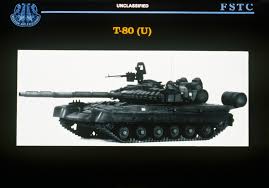
Label: T-80